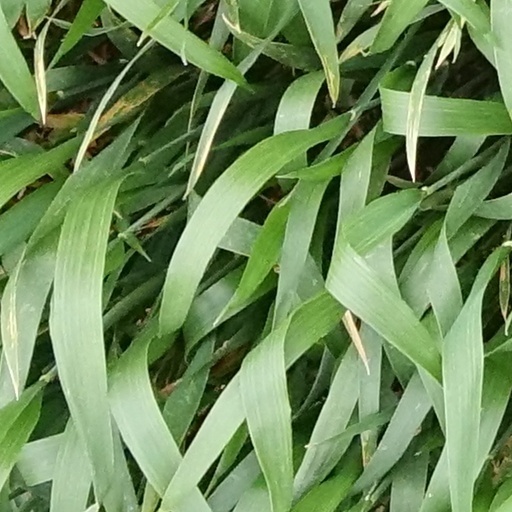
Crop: wheat